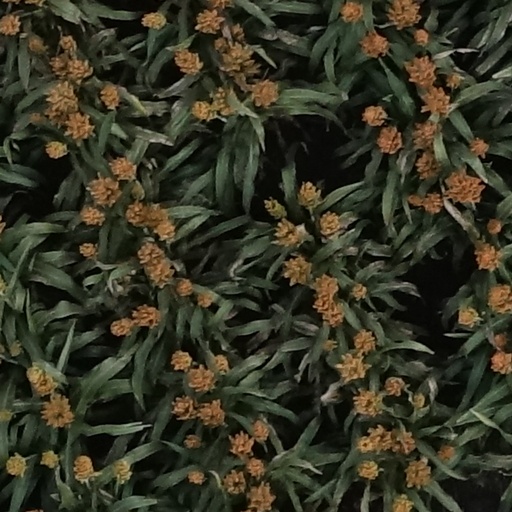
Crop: sorghum